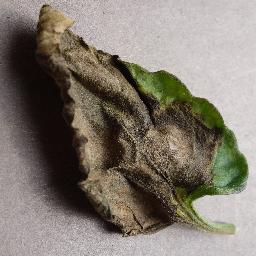
Label: Tomato___Late_blight